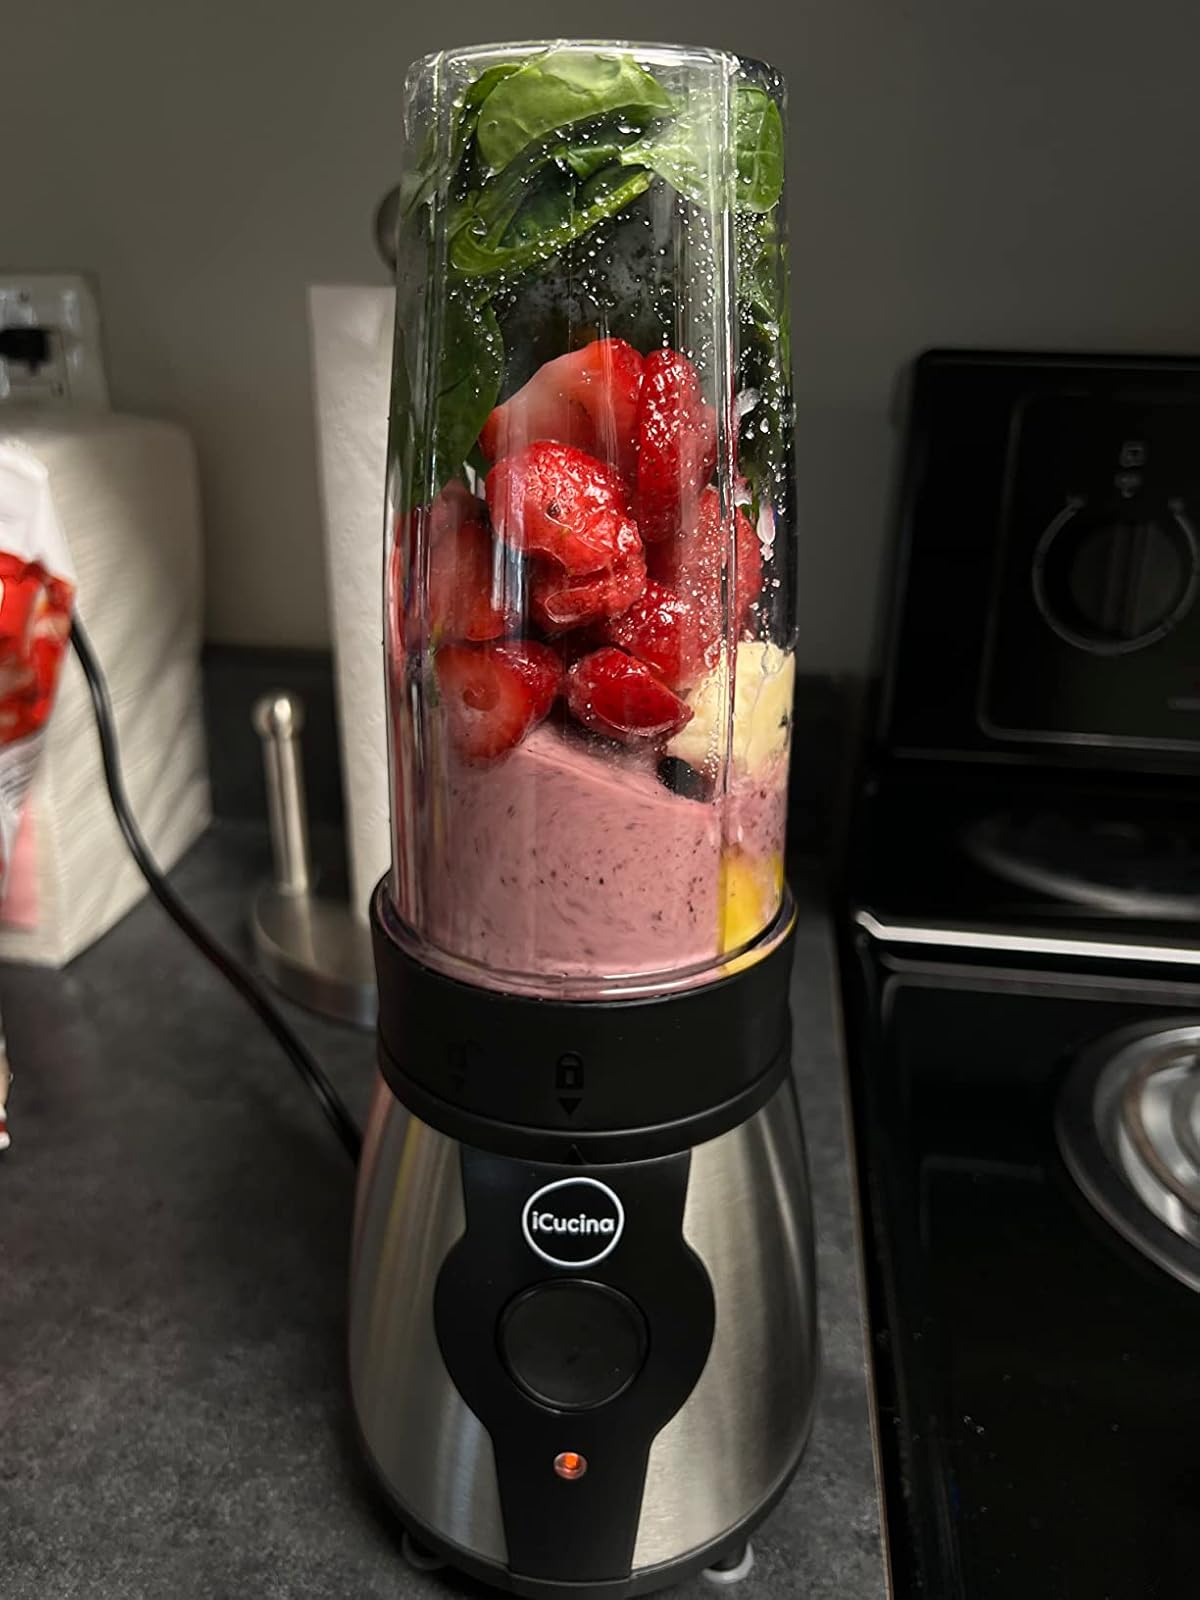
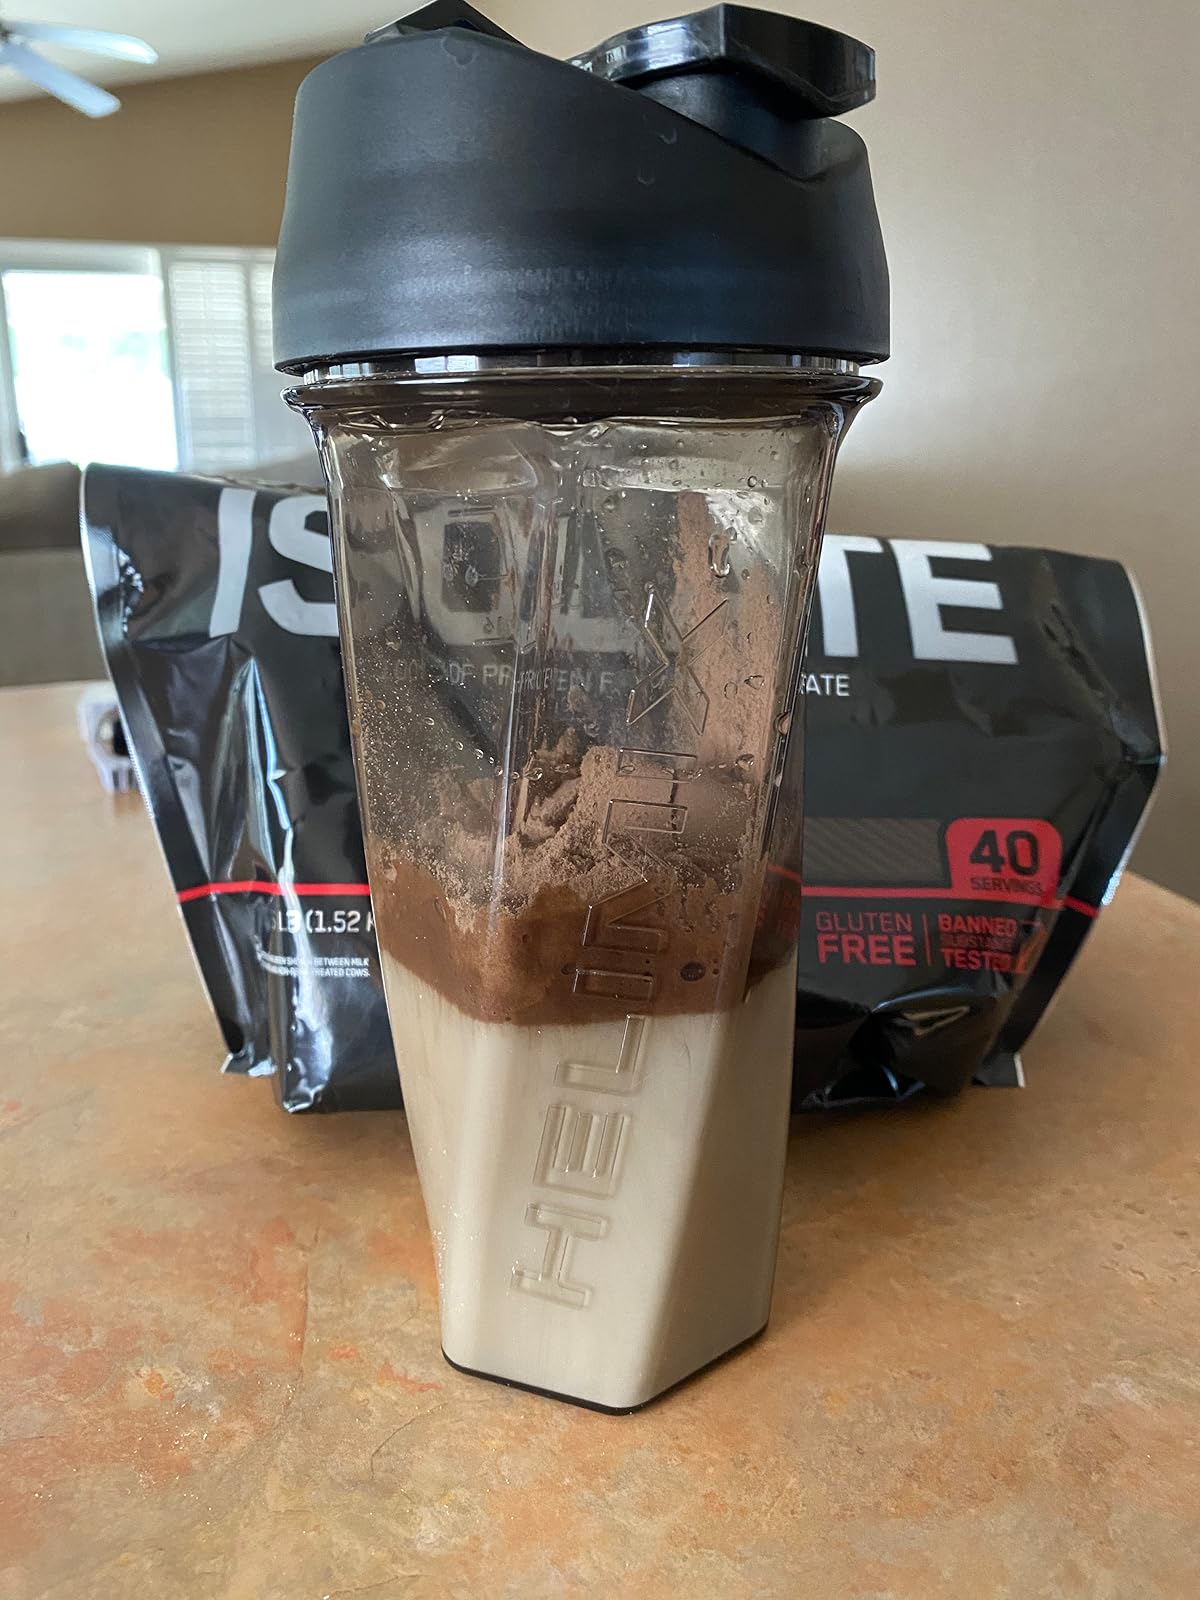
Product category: items_blender
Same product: no